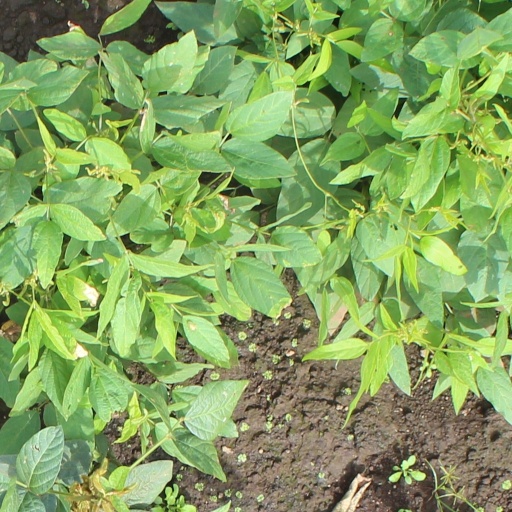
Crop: soybean